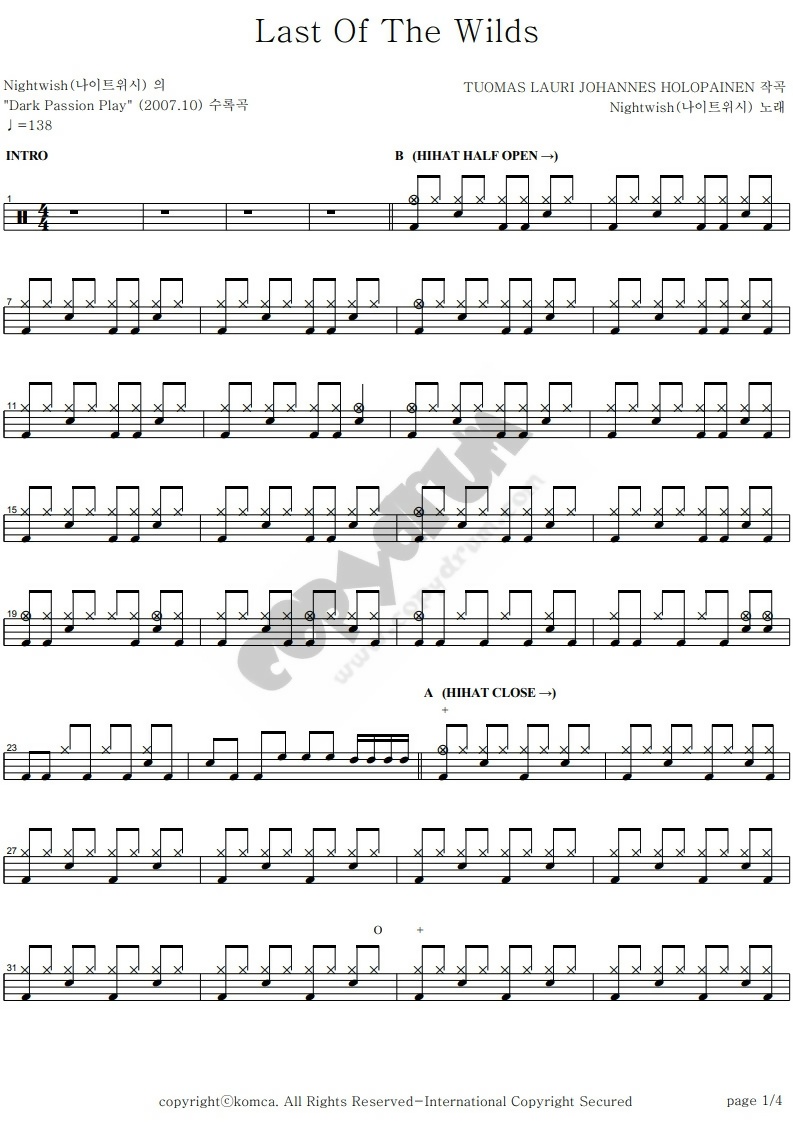
Last of the Wilds - Nightwish - Full Drum Transcription / Drum Sheet Music - COPYDRUM
Brand: COPYDRUM
Category: Arts & Entertainment > Hobbies & Creative Arts > Musical Instruments > Percussion > Drum Kits > Rock Drum Kits